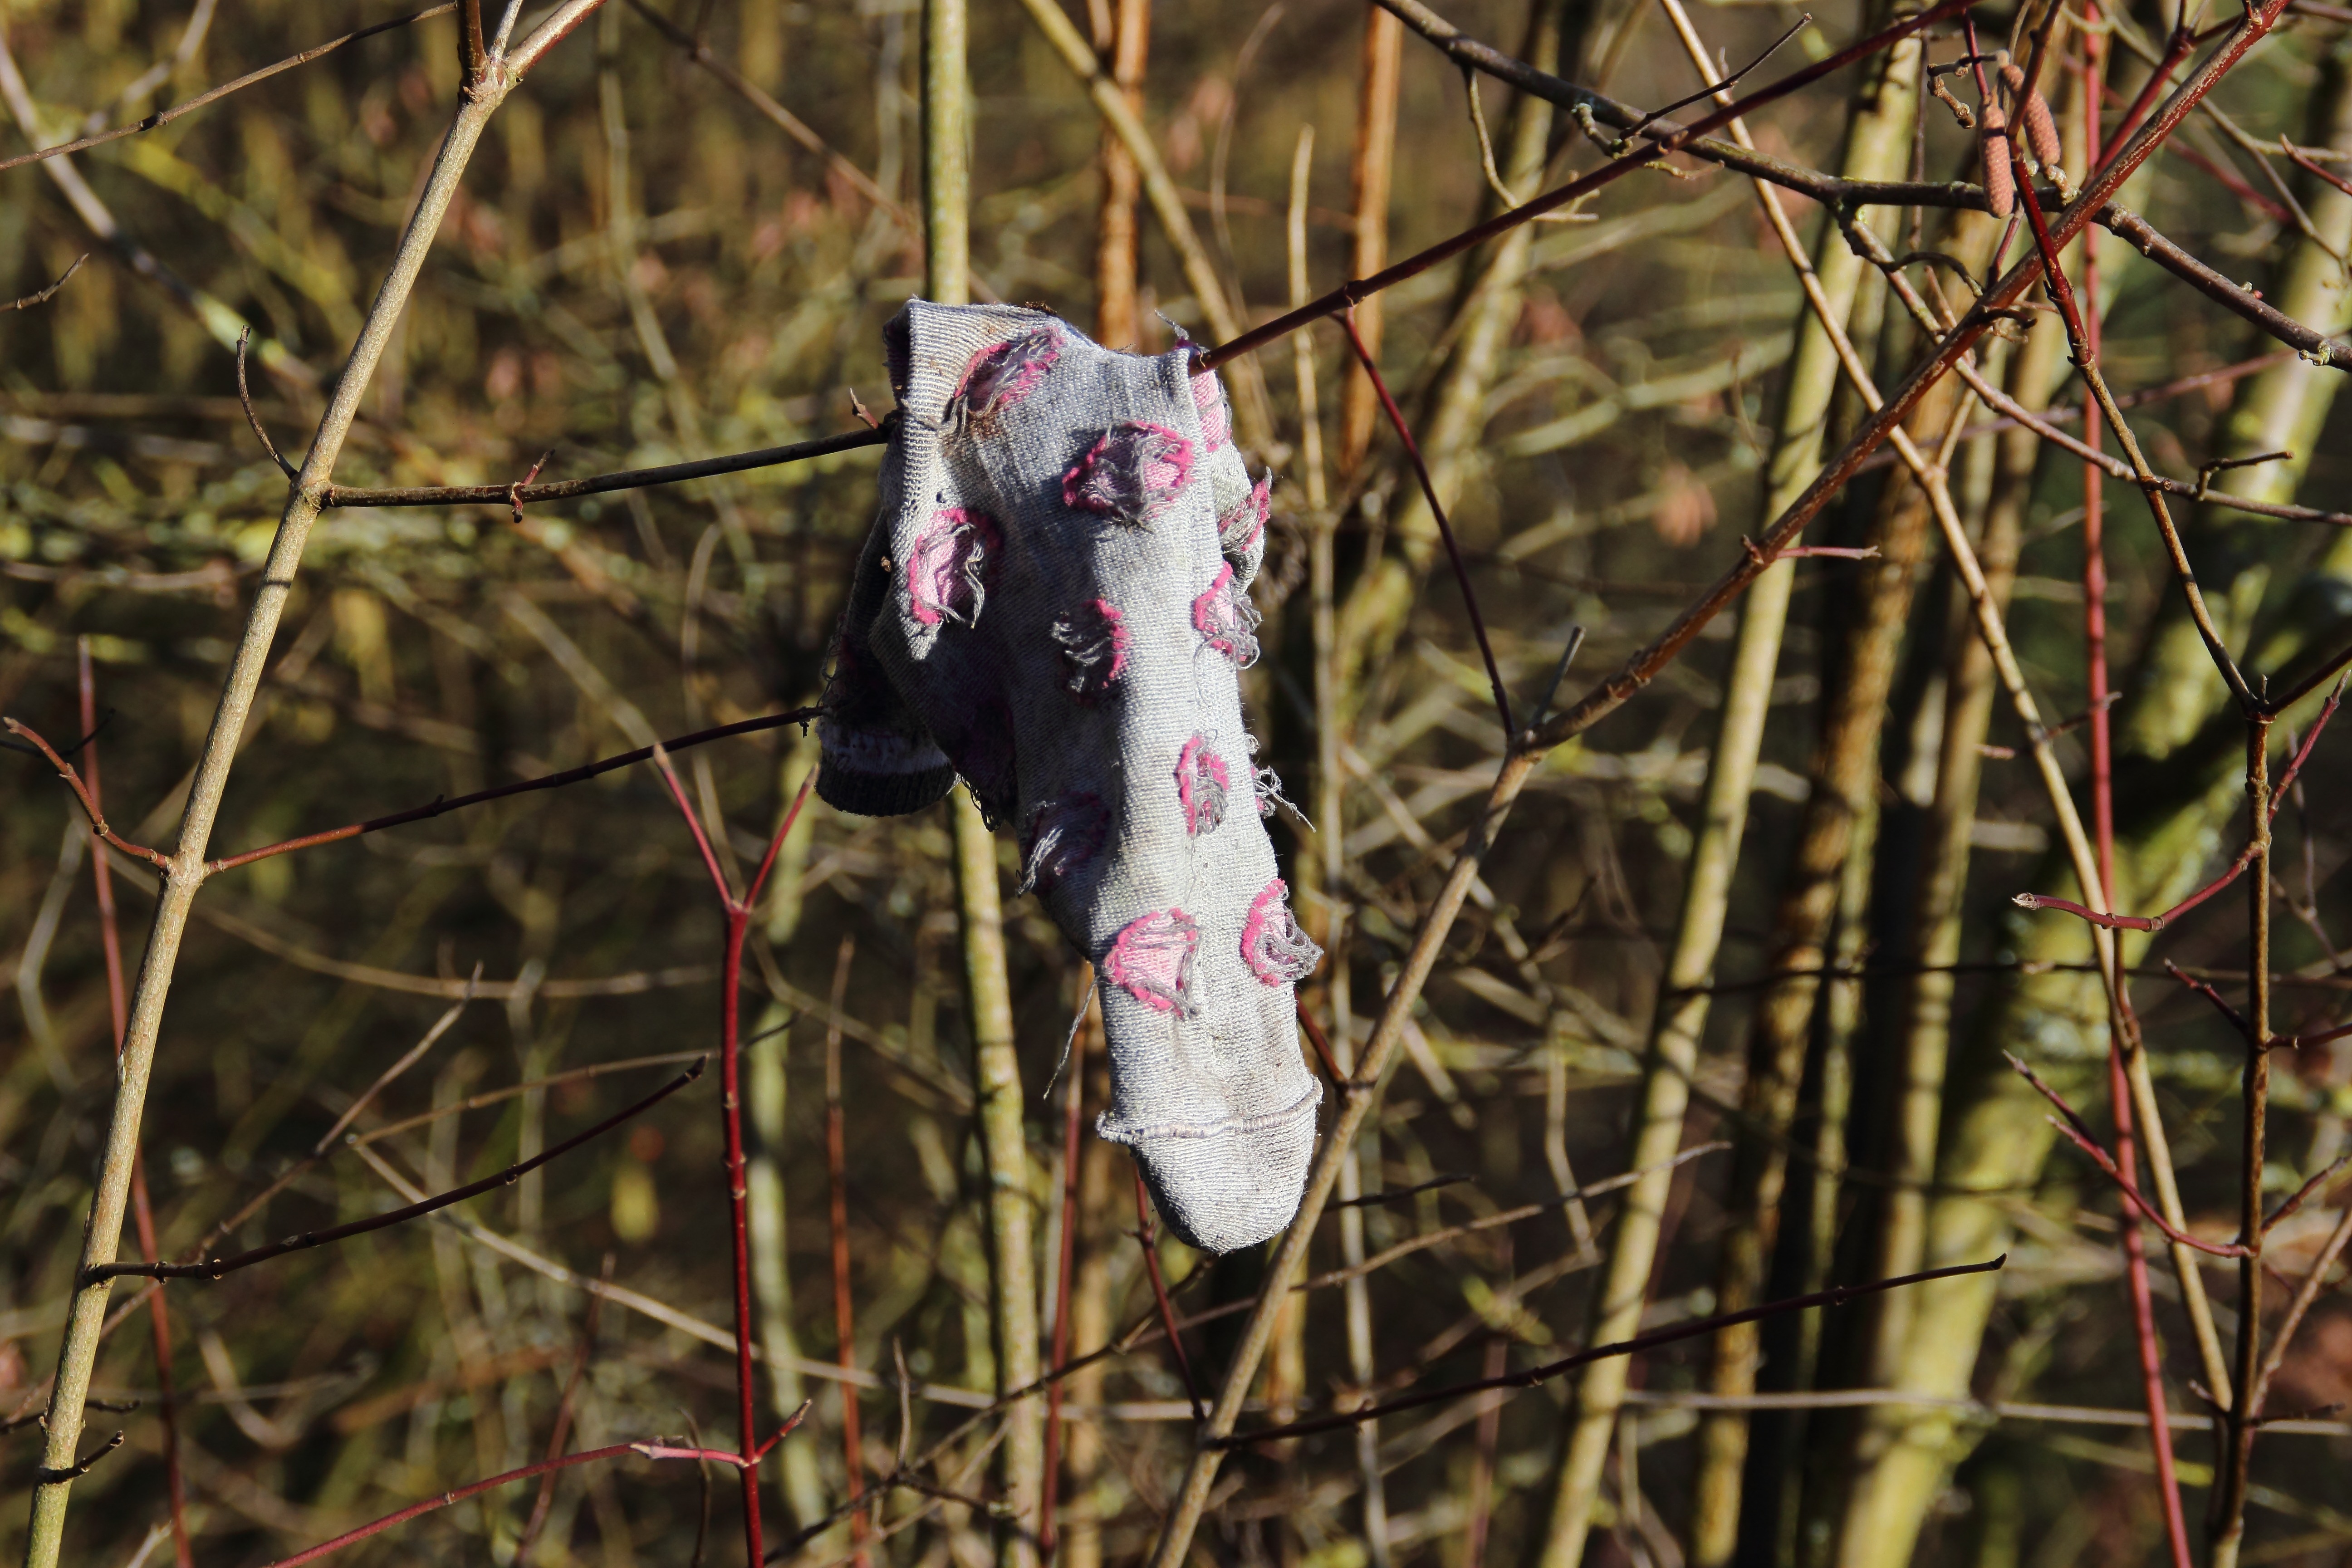
nature, forest, branch, flower, spring, autumn, child, clothing, garment, lost, woodland, habitat, sock, missing, forget, search, children's clothing, natural environment